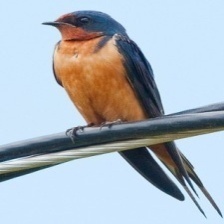
Species: BARN SWALLOW
Scientific name: HIRUNDO RUSTICA